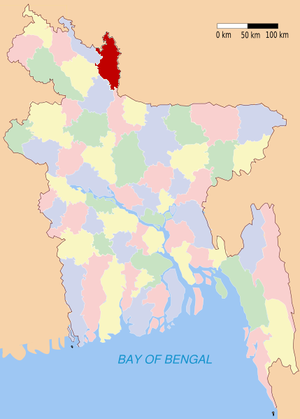
Kurigram est un district du Bangladesh. Il est situé dans la division de Rangpur. La ville principale est Kurigram.